Phil O'Donnell (footballer)

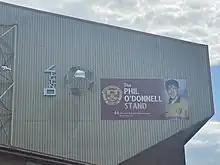
The stainless-steel permanent memorial to O'Donnell, erected in November 2011.

Former Scottish First Minister Jack McConnell, MSP for Motherwell and Wishaw, was among those to pay tribute. He hailed the midfielder as a "great professional."